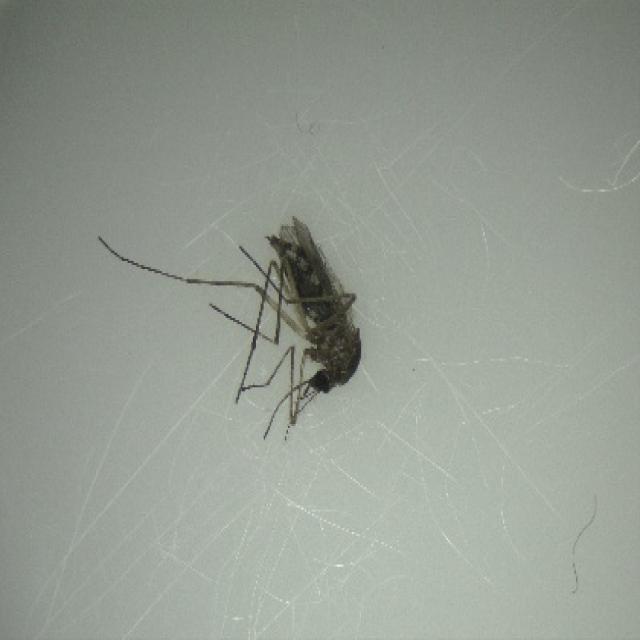
Species: aedes_vexans